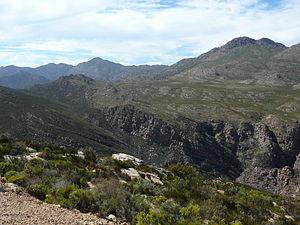
Le fynbos ou finbos est une formation végétale naturelle caractéristique du sud de l'Afrique du Sud, limité à une mince zone côtière et montagneuse au climat méditerranéen. Les caractéristiques uniques au monde de cette région l'ont fait choisir par le projet « Global 200 » du Fonds mondial pour la nature par regroupement de deux écorégions terrestres : le fynbos et renosterveld de basses terres et le fynbos et renosterveld d'altitude.